Leonid Zakovsky

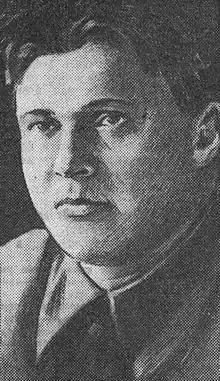

Leonid Mikhailovich Zakovsky (originally named Henriks Štubis; 1894 – August 29, 1938) was a Latvian Bolshevik revolutionary, Soviet politician and NKVD Commissar 1st Class of State Security (equivalent to the Soviet Red Army rank of Komandarm 1st rank).